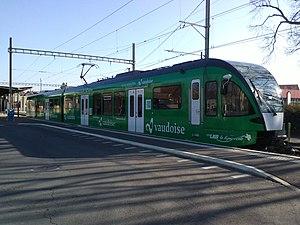
RBe 4/8 42 à la gare d'Échallens avec livrée publicitaire pour la Vaudoise Assurances.
La Vaudoise est l'une des dix principales compagnies d'assurances privées du marché suisse. Fondée en 1895, elle est le seul assureur indépendant ayant son siège social en Suisse romande. La majorité du capital-actions de Vaudoise Assurances Holding SA est détenu par la Mutuelle Vaudoise, une société coopérative.
Les automotrices RBe 4/8 nᵒ 41 à 50 sont des automotrices électriques, fabriqué par Stadler Rail pour la compagnie du chemin de fer Lausanne-Échallens-Bercher.